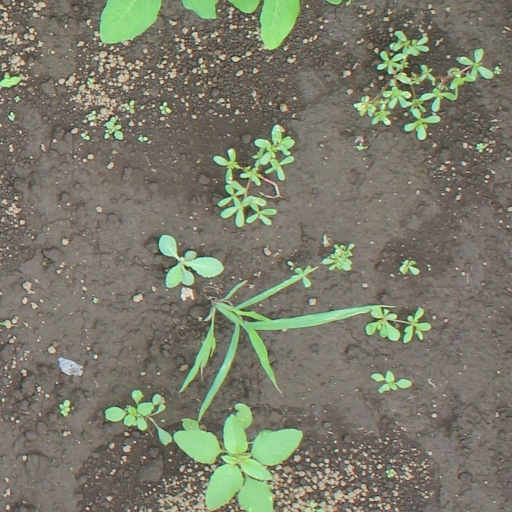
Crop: soybean